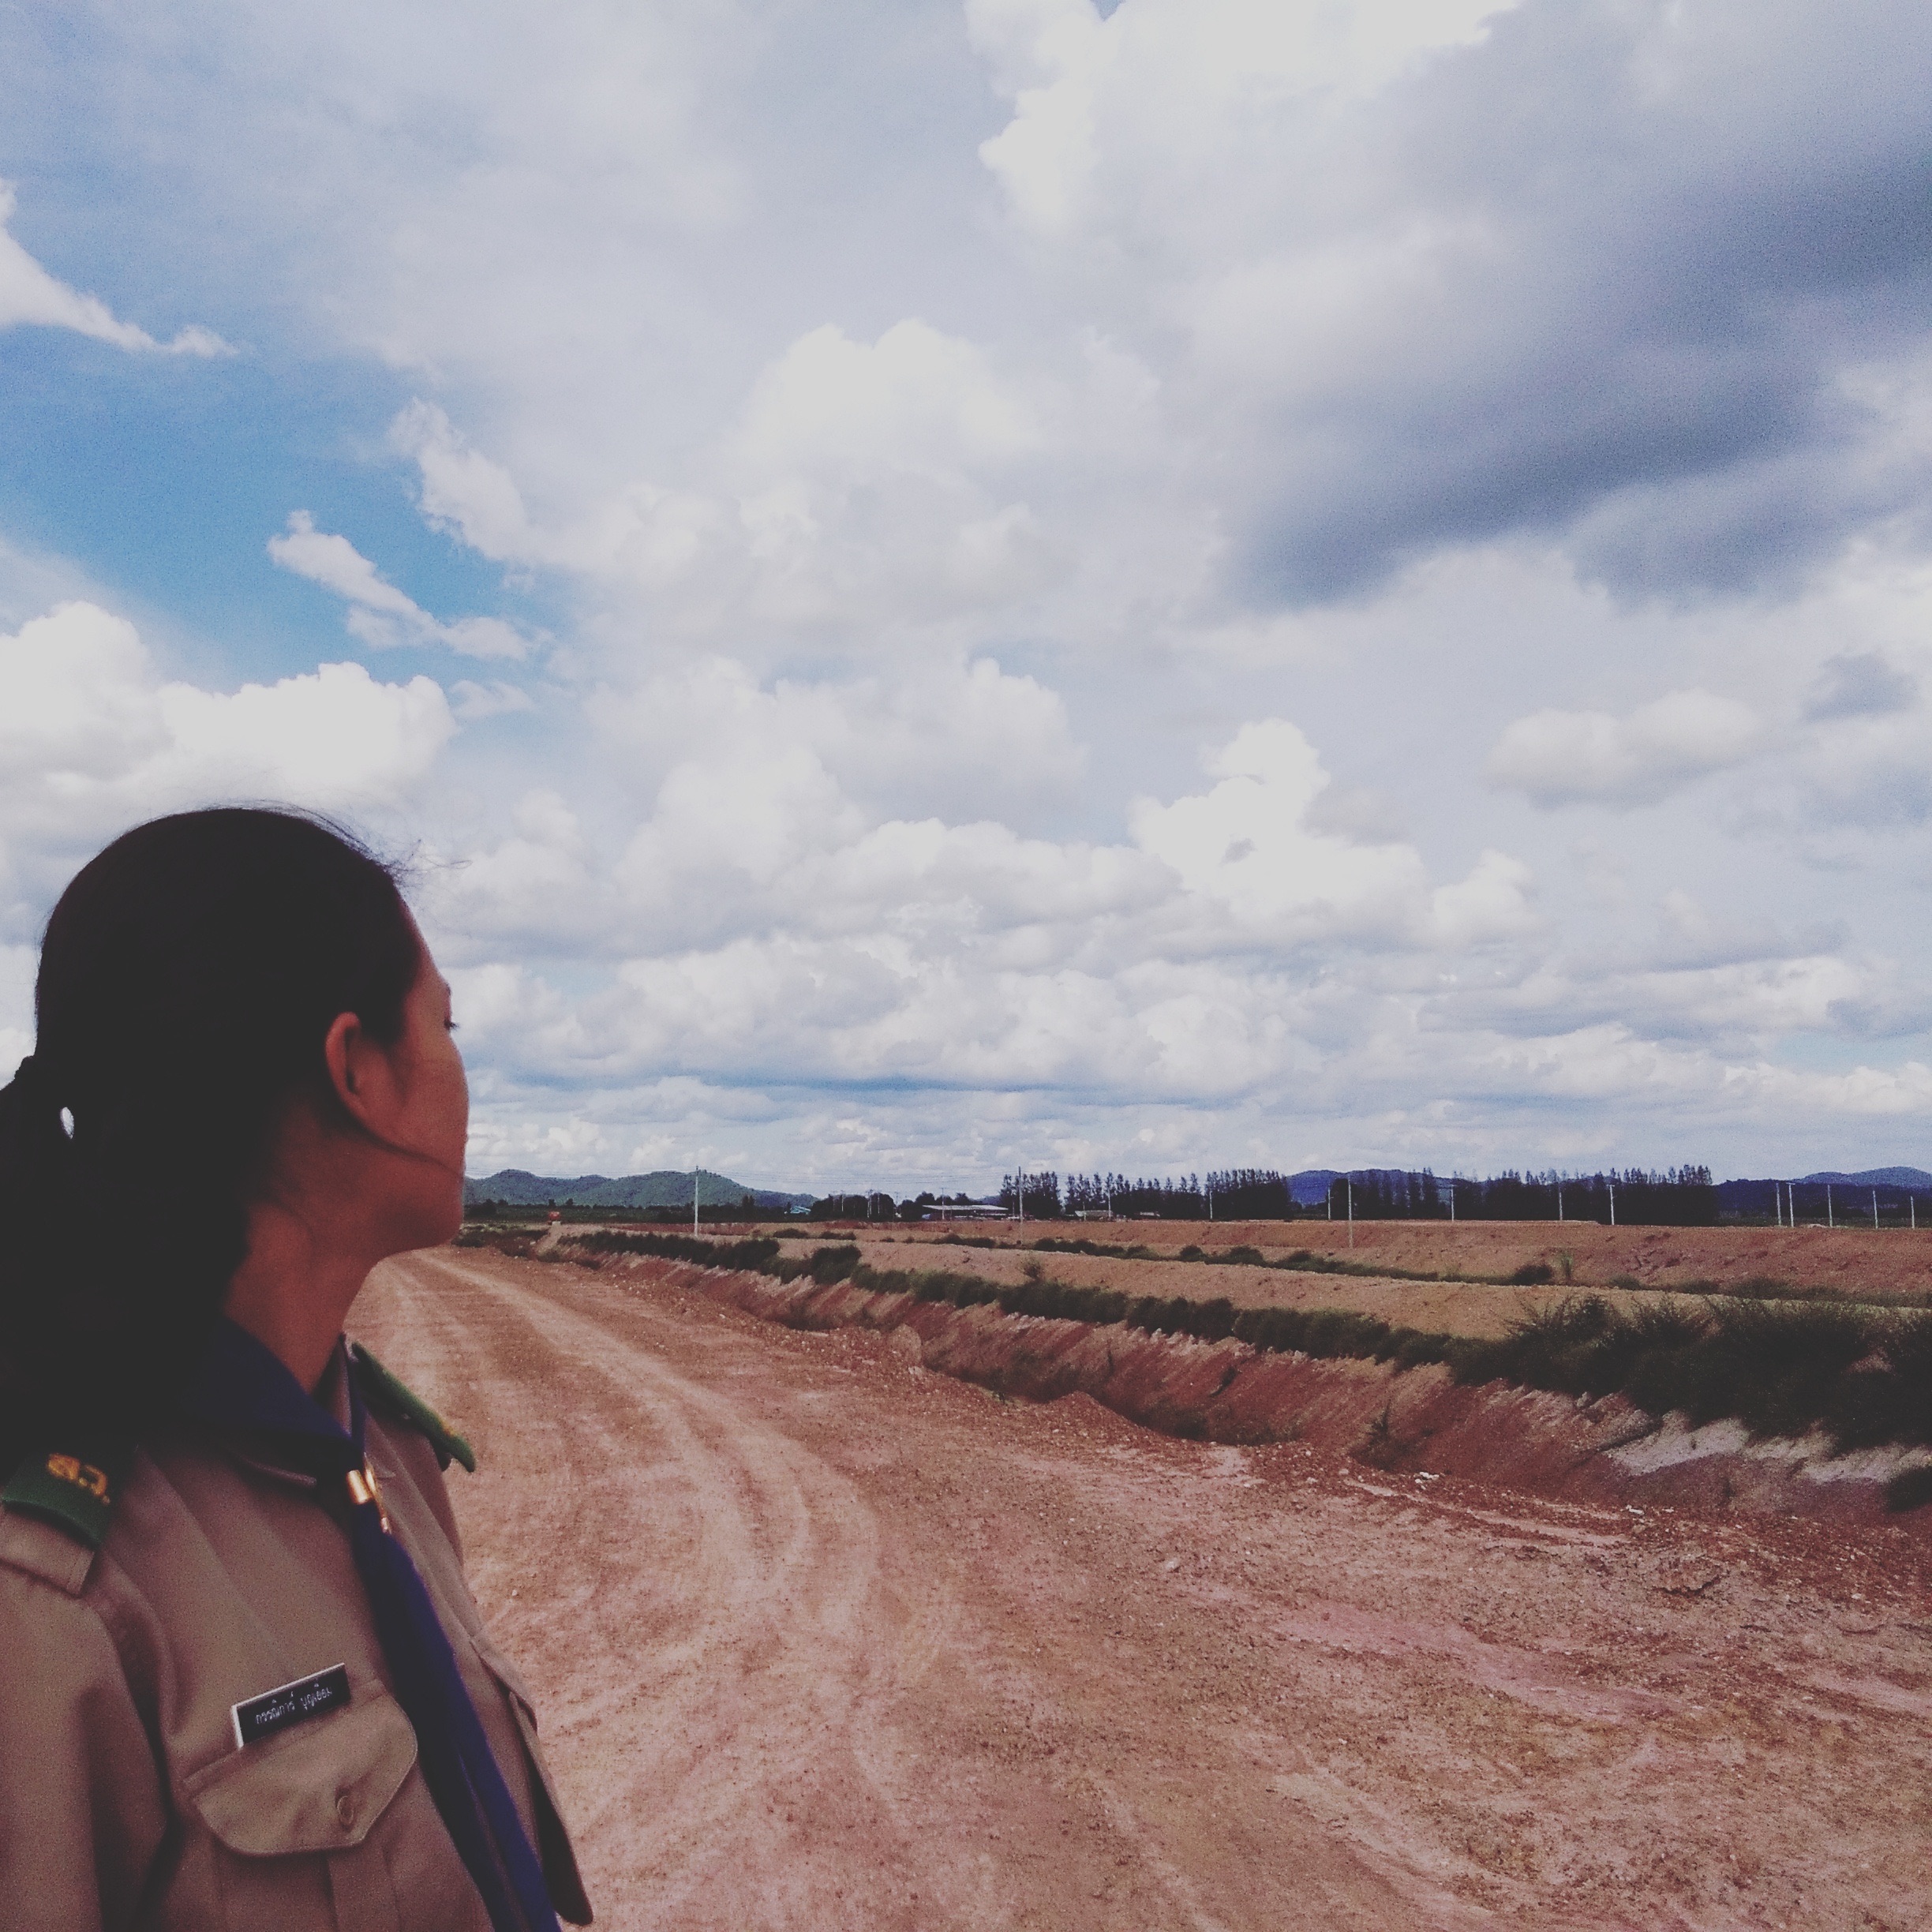
sea, coast, sand, cloud, sky, wind, terrain, natural environment